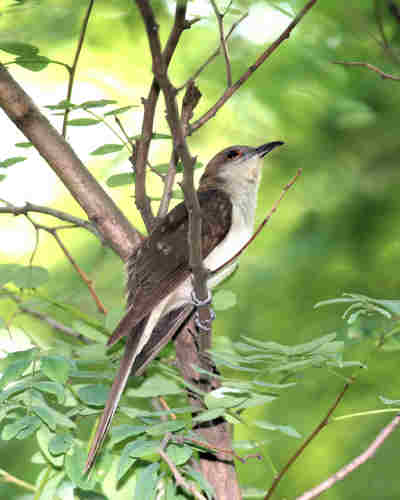
the bird has a long black bill, with skinny thighs.
a bird with a long tail feathers had gray feathers and a white tummy.
this bird contains a brown head, back, wings and tail, along with a white throat and belly.
a grey bird with a white belly, black beak, and long tail.
this bird has dark colored wings, and a white belly, with a black pointed bill.
this bird has wings that are brown with a white belly
this bird is covered in brown and white, while it has a long tail and long bill.
this particular bird has a belly that is white with brown patchesa small brown bird with white stretching across its belly from its breast and a long tail the length of its body.
this bird is black with white and has a long, pointy beak.
Species: Black Billed Cuckoo